Zaynu'l-Muqarrabín

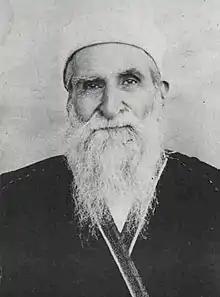
Zaynu'l-Muqarrabín

Mullá Zaynul-ʻÁbidín (May 1818 − 1903) was a prominent Iranian Baháʼí who served as a secretary to Baháʼu'lláh, was listed by Shoghi Effendi as one of nineteen Apostles of Baháʼu'lláh, and biographied by ʻAbdu'l-Bahá in "Memorials of the Faithful". With a background as an Islamic jurist, he posed the clarifying legal questions to Baháʼu'lláh about the "Kitáb-i-Aqdas" that became the supplement "Questions and Answers" now published along with the original text. His arrangement of the "Hidden Words", another major work of Baháʼu'lláh, became the numbered order that is now currently used by Baháʼís.